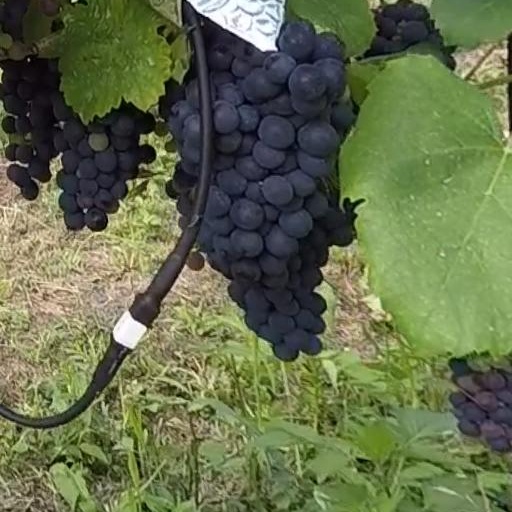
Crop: grape